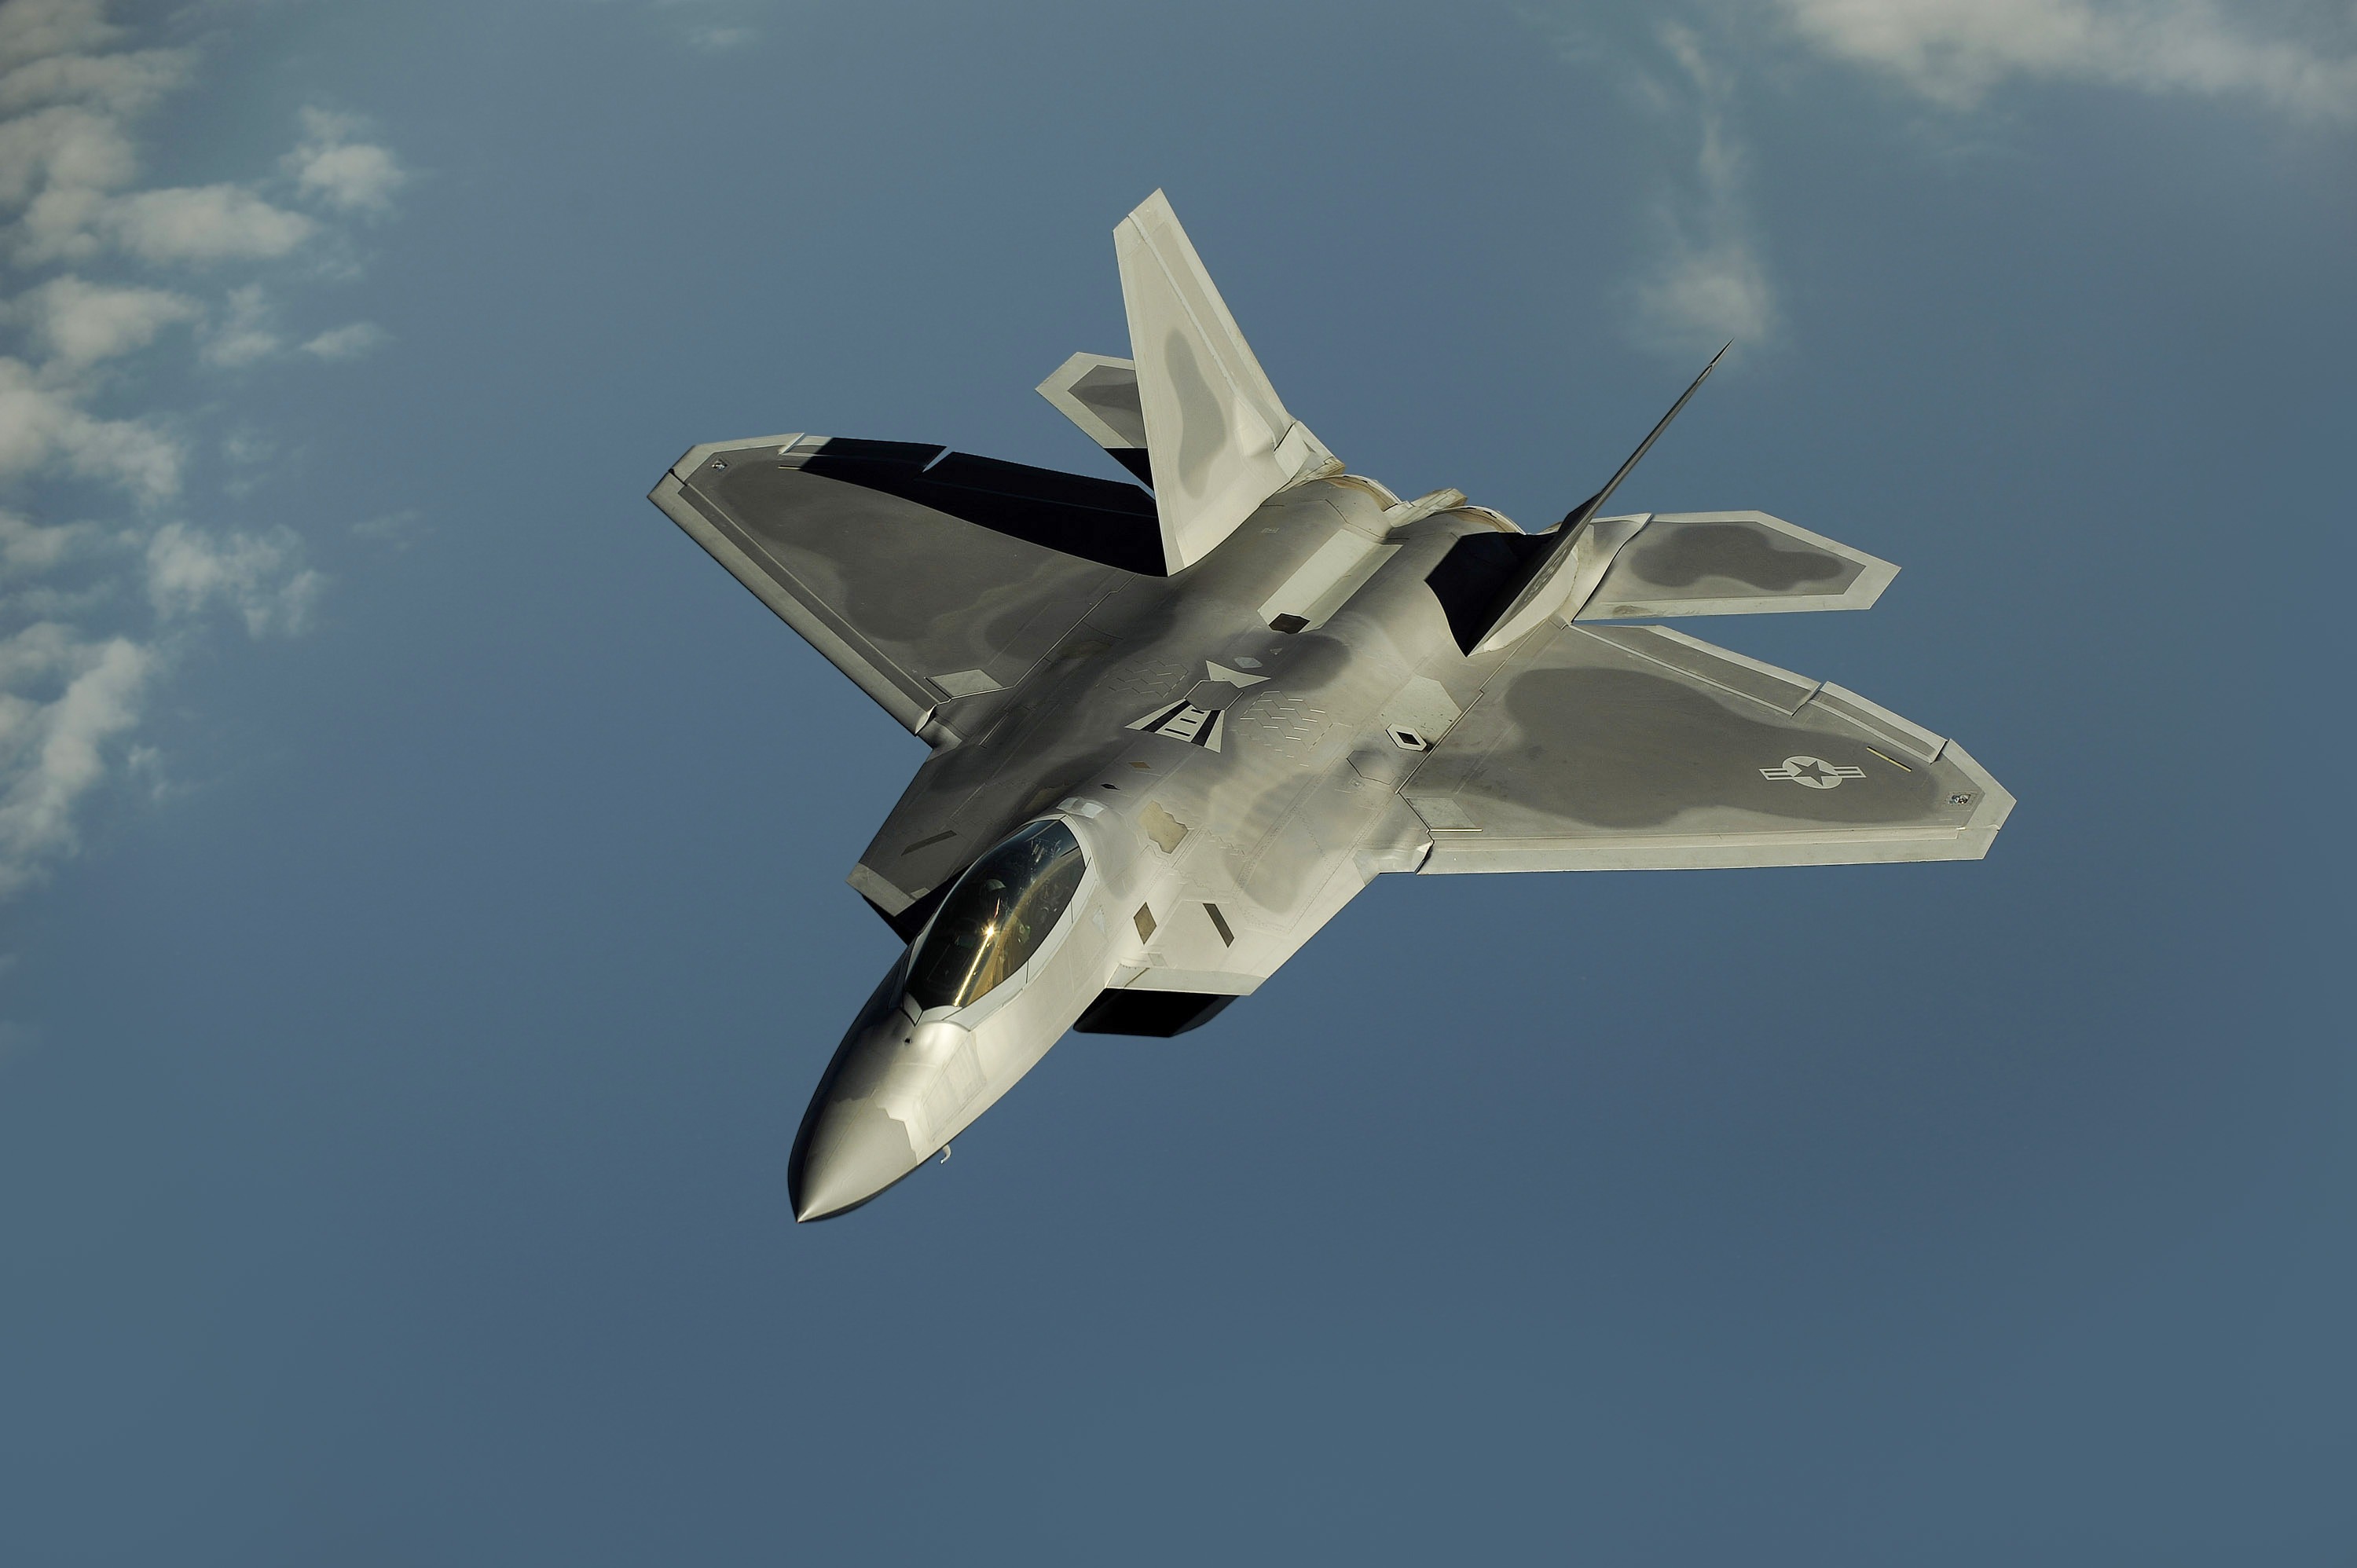
wing, sky, fly, airplane, aircraft, fighter jet, military, vehicle, aviation, flight, propeller, air force, jet aircraft, fighter aircraft, military aircraft, atmosphere of earth, aircraft engine, mcdonnell douglas fa 18 hornet, boeing fa 18e f super hornet, sukhoi su 35bm, mcdonnell douglas f 15 eagle, lockheed martin, lockheed martin f 22 raptor, lockheed martin f 35 lightning ii, stealth aircraft